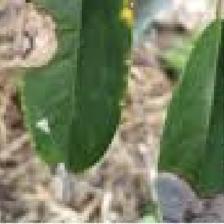
Label: anthracnose_disease